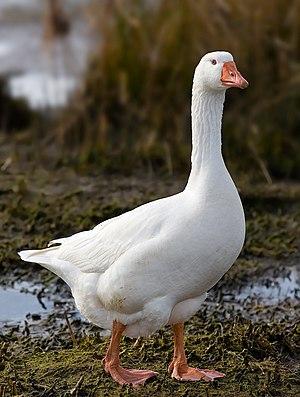
Une oie domestique marrone, ou férale, en Tasmanie (Australie). Polski: Zdziczała gęś domowa (Embden Goose) na Tasmanii (Australia) Camera data Camera Canon EOS 400D Lens Canon EF 70-200mm f4L Flash Fill Focal length 200 mm Aperture f/5.6 Exposure time 1/1000 s Sensivity ISO 400
Oie domestique est un nom vernaculaire, ambigu en français, désignant des oiseaux palmipèdes domestiqués à partir d'au moins deux espèces d'oies sauvages : l'Oie cendrée, l'Oie cygnoïde et leurs hybrides qui sont fertiles. Le mâle de l'oie domestique est nommé jars. L'élevage des oies domestiques est en progression : ces volailles sont appréciées tant pour leur chair que pour la production de plumes. D'une manière plus marginale, les oies sont élevées pour fournir des œufs, et même pour faire du gardiennage et pour désherber les cultures.
L'île des Cyprès est une île d'Italie du lac de Pusiano appartenant administrativement à Eupilio.
L'oie d'Emden, connue aussi en Allemagne sous le nom de Schwanengans est la plus ancienne et la plus grosse race d'oie domestique allemande.